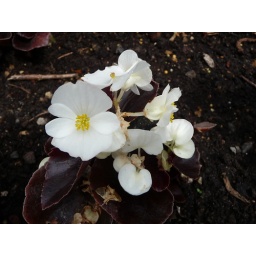
Beautiful white begonia. We stopped for tea and cake in Swaffham in Norfolk on our mystery tour.